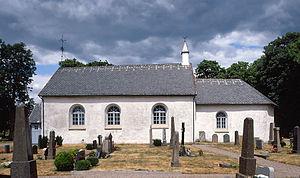
Sibbarp est un village et une ancienne paroisse en Halland. Le village a une population de 69. La première mention de Sibbarp date de 1354. Dans la paroisse il y a nombreux vestiges de l'âge du fer et de l'âge du bronze. Le fer a été extrait dans la paroisse pendant le Moyen Âge. La première femme députée de Parti du centre, Gärda Svensson, est née à Sibbarp.